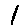
Label: 1